Forest Hill Cemetery (Utica, New York)

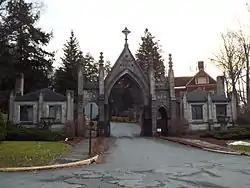
The gatehouse entrance to Forest Hill Cemetery in December 2014

Forest Hill Cemetery is a rural cemetery in Utica, New York founded in 1850. The cemetery was listed on the National Register of Historic Places in 2017. Forest Hills Cemetery is located at 2201 Oneida Street, in Utica, New York. It is a non-sectarian cemetery, which means anyone of any religion can be buried there. Over the years some nationally and locally recognized people have been buried here. Because of its many monuments, grave sites of famous people, along with other historical structures, the cemetery is sometimes referred to as "Utica's outdoor museum".